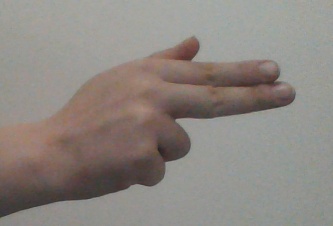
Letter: ghain